Peter and Wendy

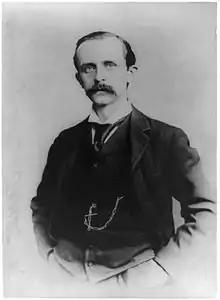
J. M. Barrie c. 1895

Barrie created Peter Pan in stories he told to the sons of his friend Sylvia Llewelyn Davies, with whom he had forged a special relationship. Mrs. Llewelyn Davies's death from cancer came within a few years after the death of her husband; Barrie was a co-guardian of the boys, and unofficially adopted them.